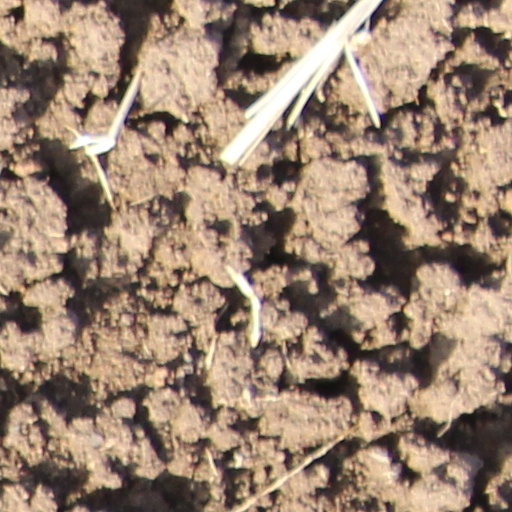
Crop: wheat